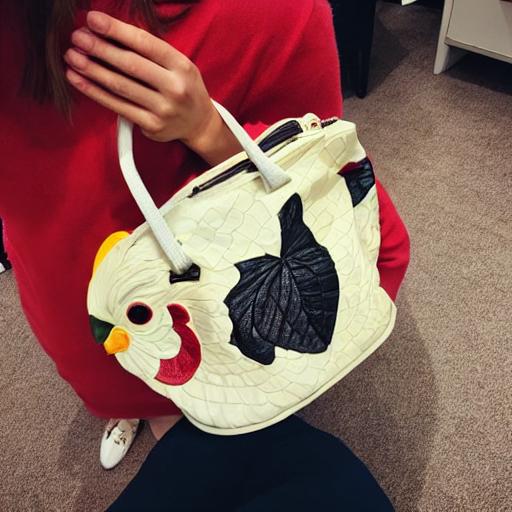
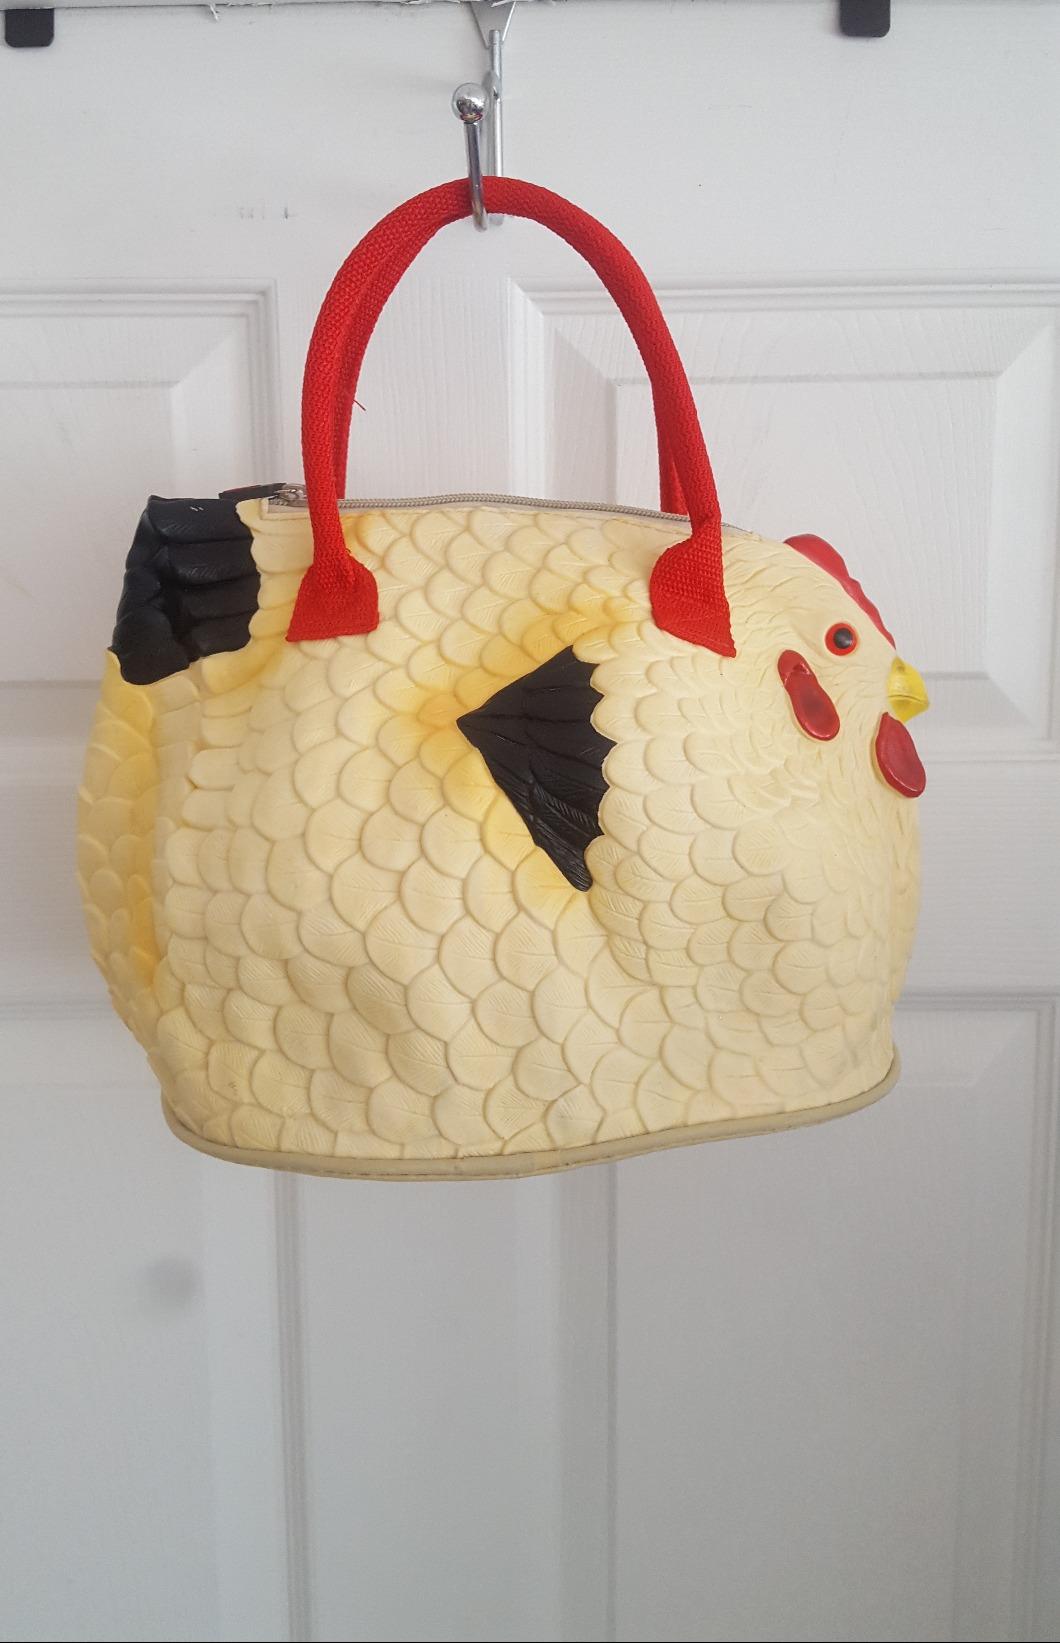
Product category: accessories_handbag
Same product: no